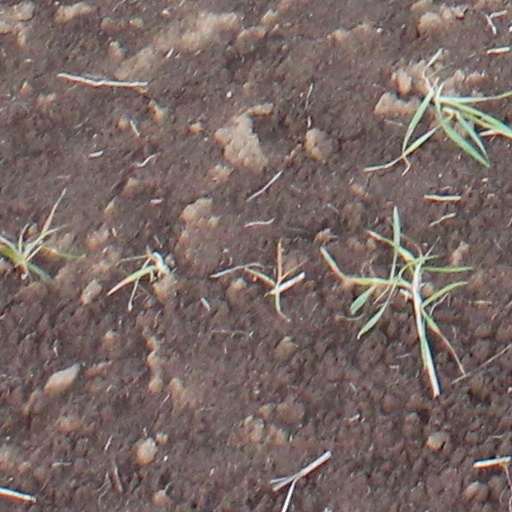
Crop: wheat